Magnetic sail

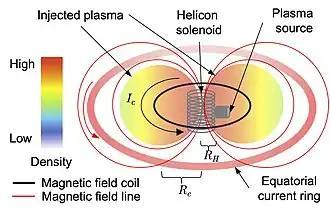
Magnetoplasma sail (MPS) schematic

An alternative is to reduce the plasma injection velocity and density to result in formula_384 to achieve a plasma in equilibrium with the inflated magnetic field and therefore induce an equatorial diamagnetic current in the same direction as the coil current as shown in the figure, thereby increasing the magnetic moment of the MPS field source and consequently increasing thrust. In 2013 Funaki and others published simulation and theoretical results regarding how characteristics of the injected plasma affected thrust gain through creation of an equatorial ring current. They defined thrust gain for MPS as formula_385: the ratio of the force generated by low beta plasma injection formula_386 divided by that of a pure magnetic sail formula_387 from equation with formula_388 and formula_389 for formula_390 or from equation for formula_391. They reported formula_392 of approximately 40 for magnetospheres less than the MHD applicability test and 3.77 for a larger magnetosphere where MHD applicability occurred, larger than values reported in 2012 of 20 and 3.3, respectively. Simulations revealed that optimum thrust gain occurred for formula_384 and formula_394.